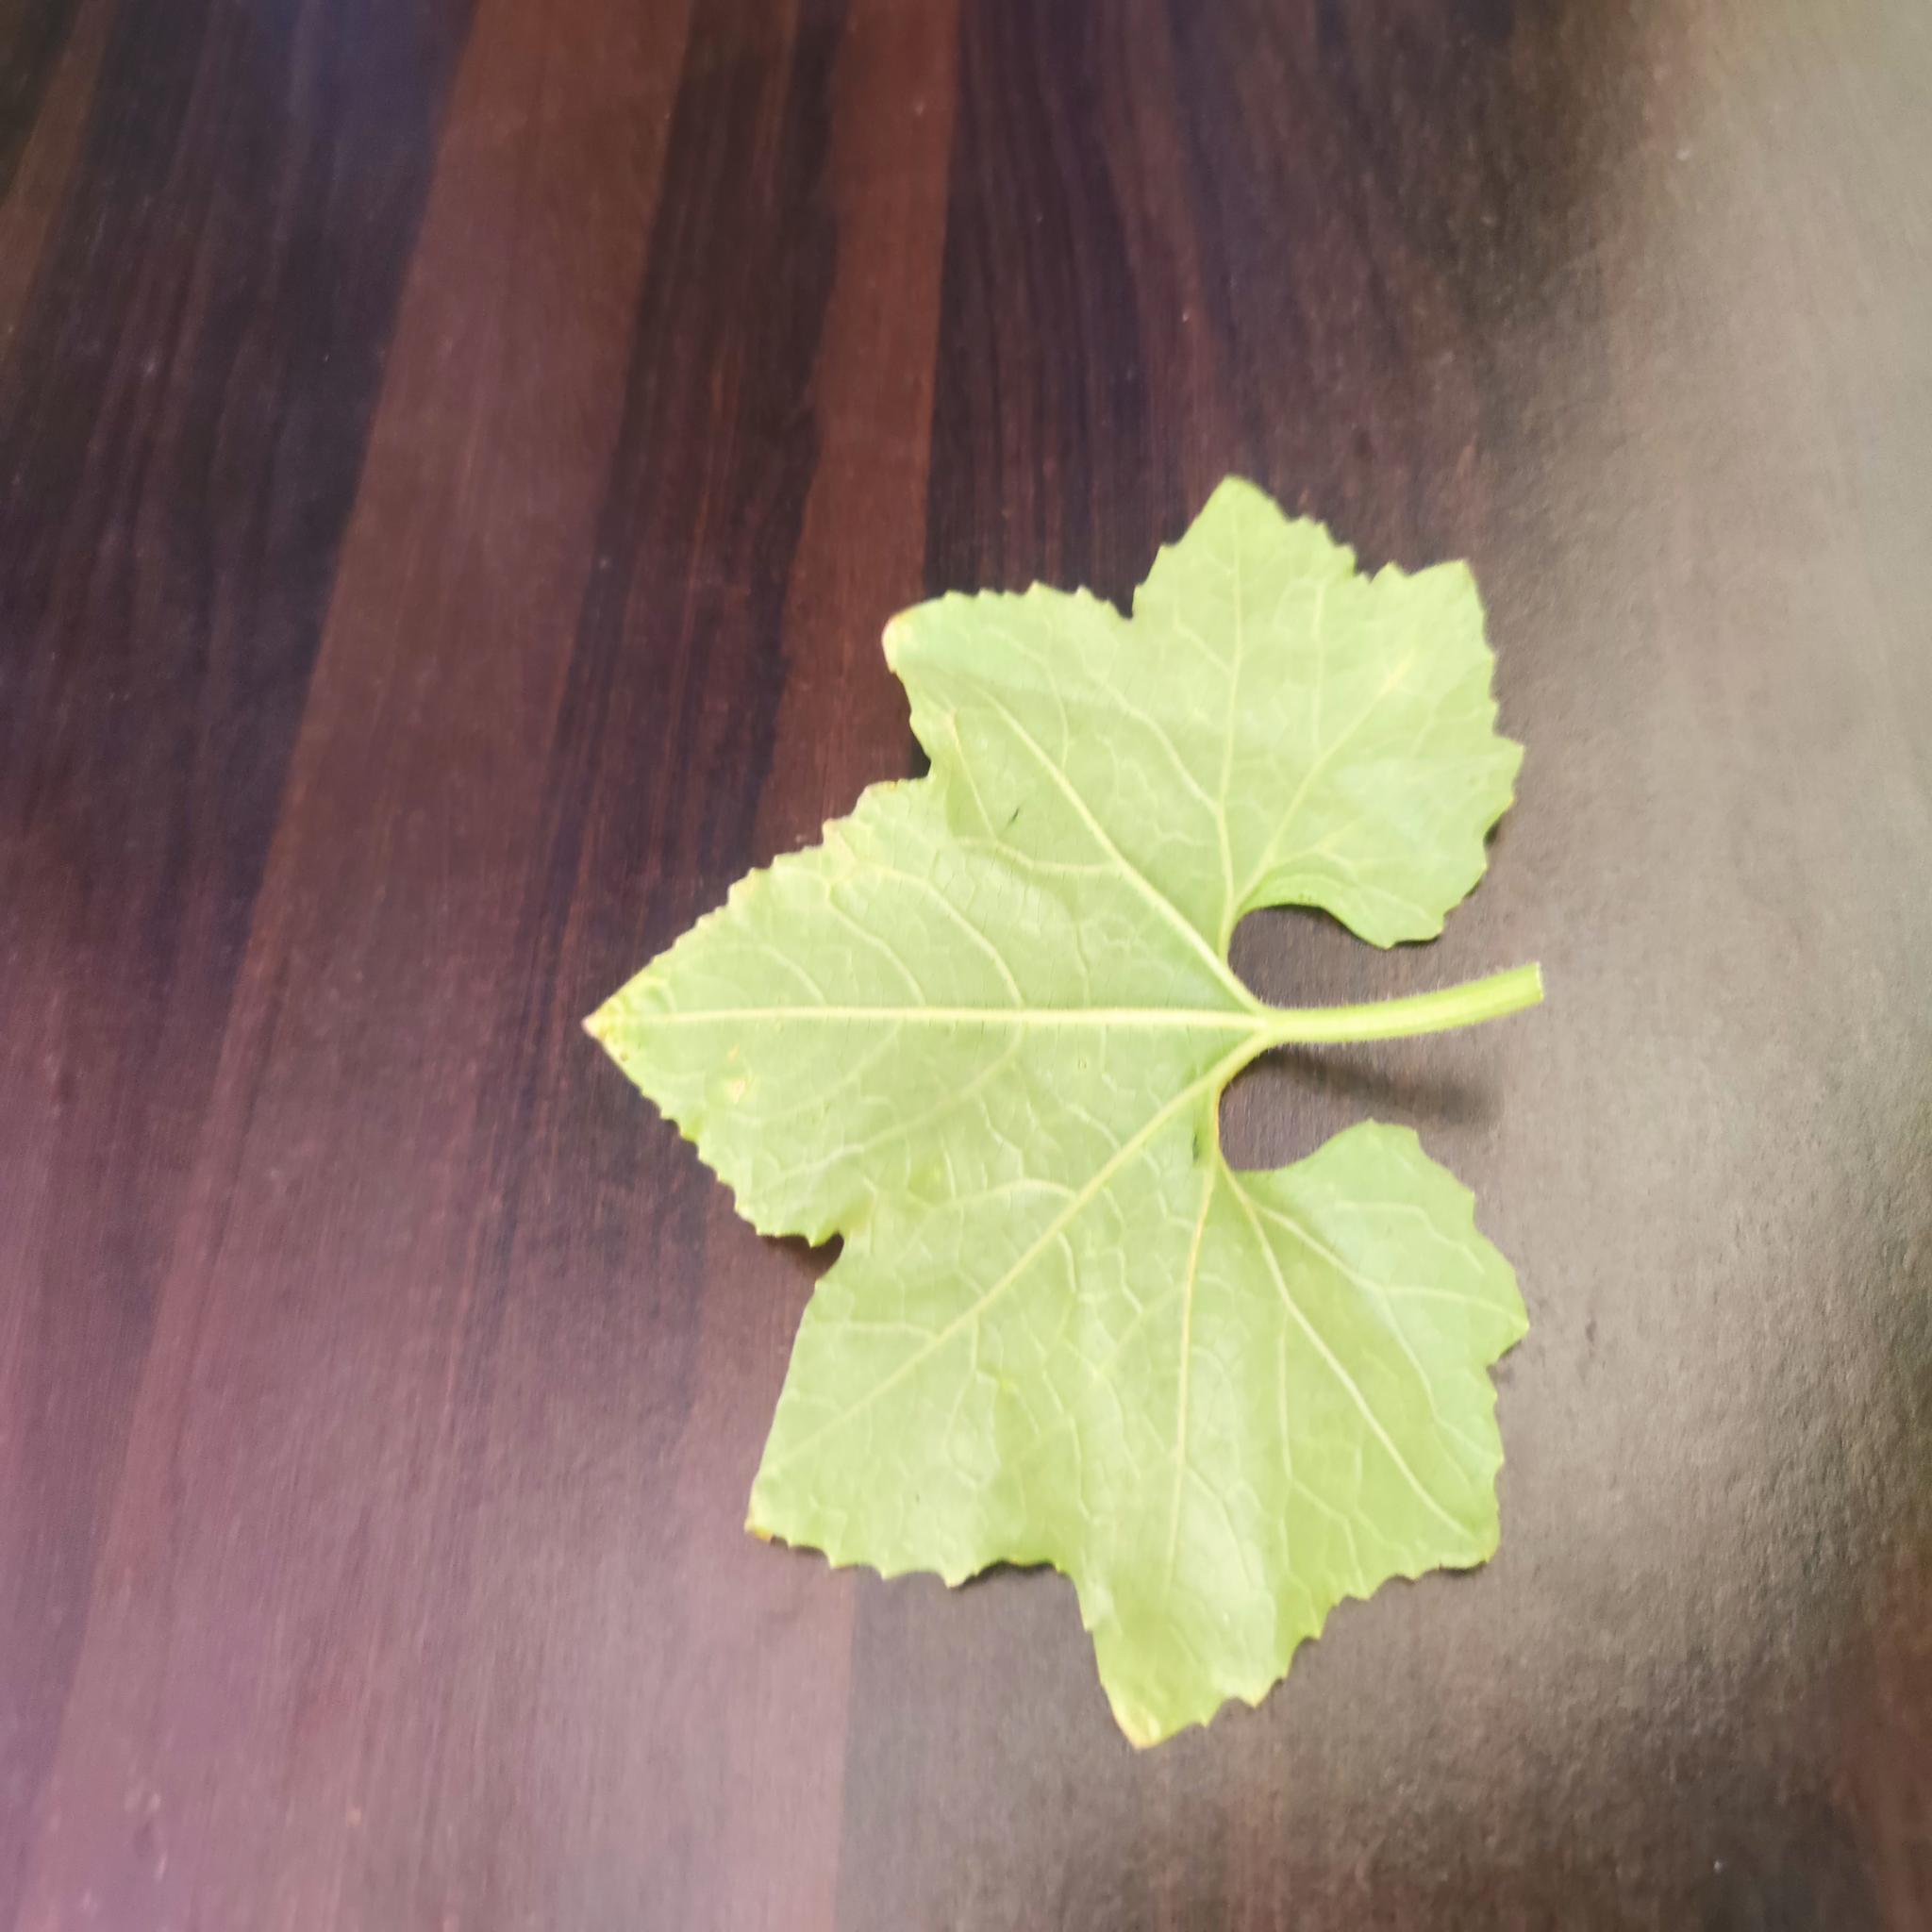
Label: Healthy